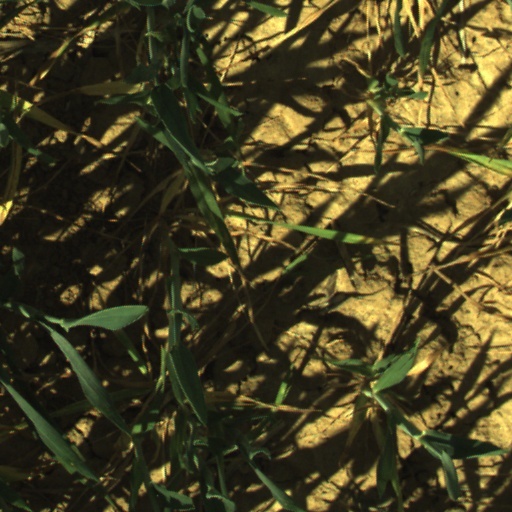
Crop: wheat